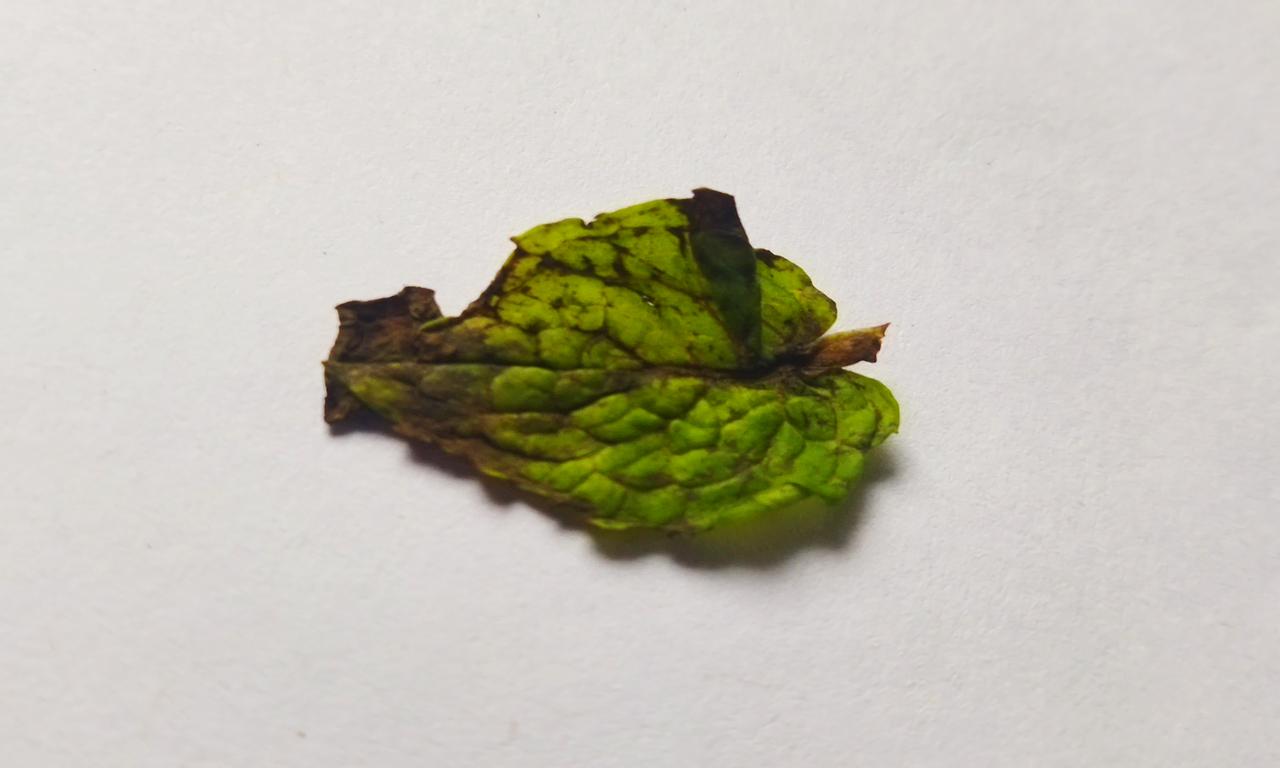
Label: Spoiled